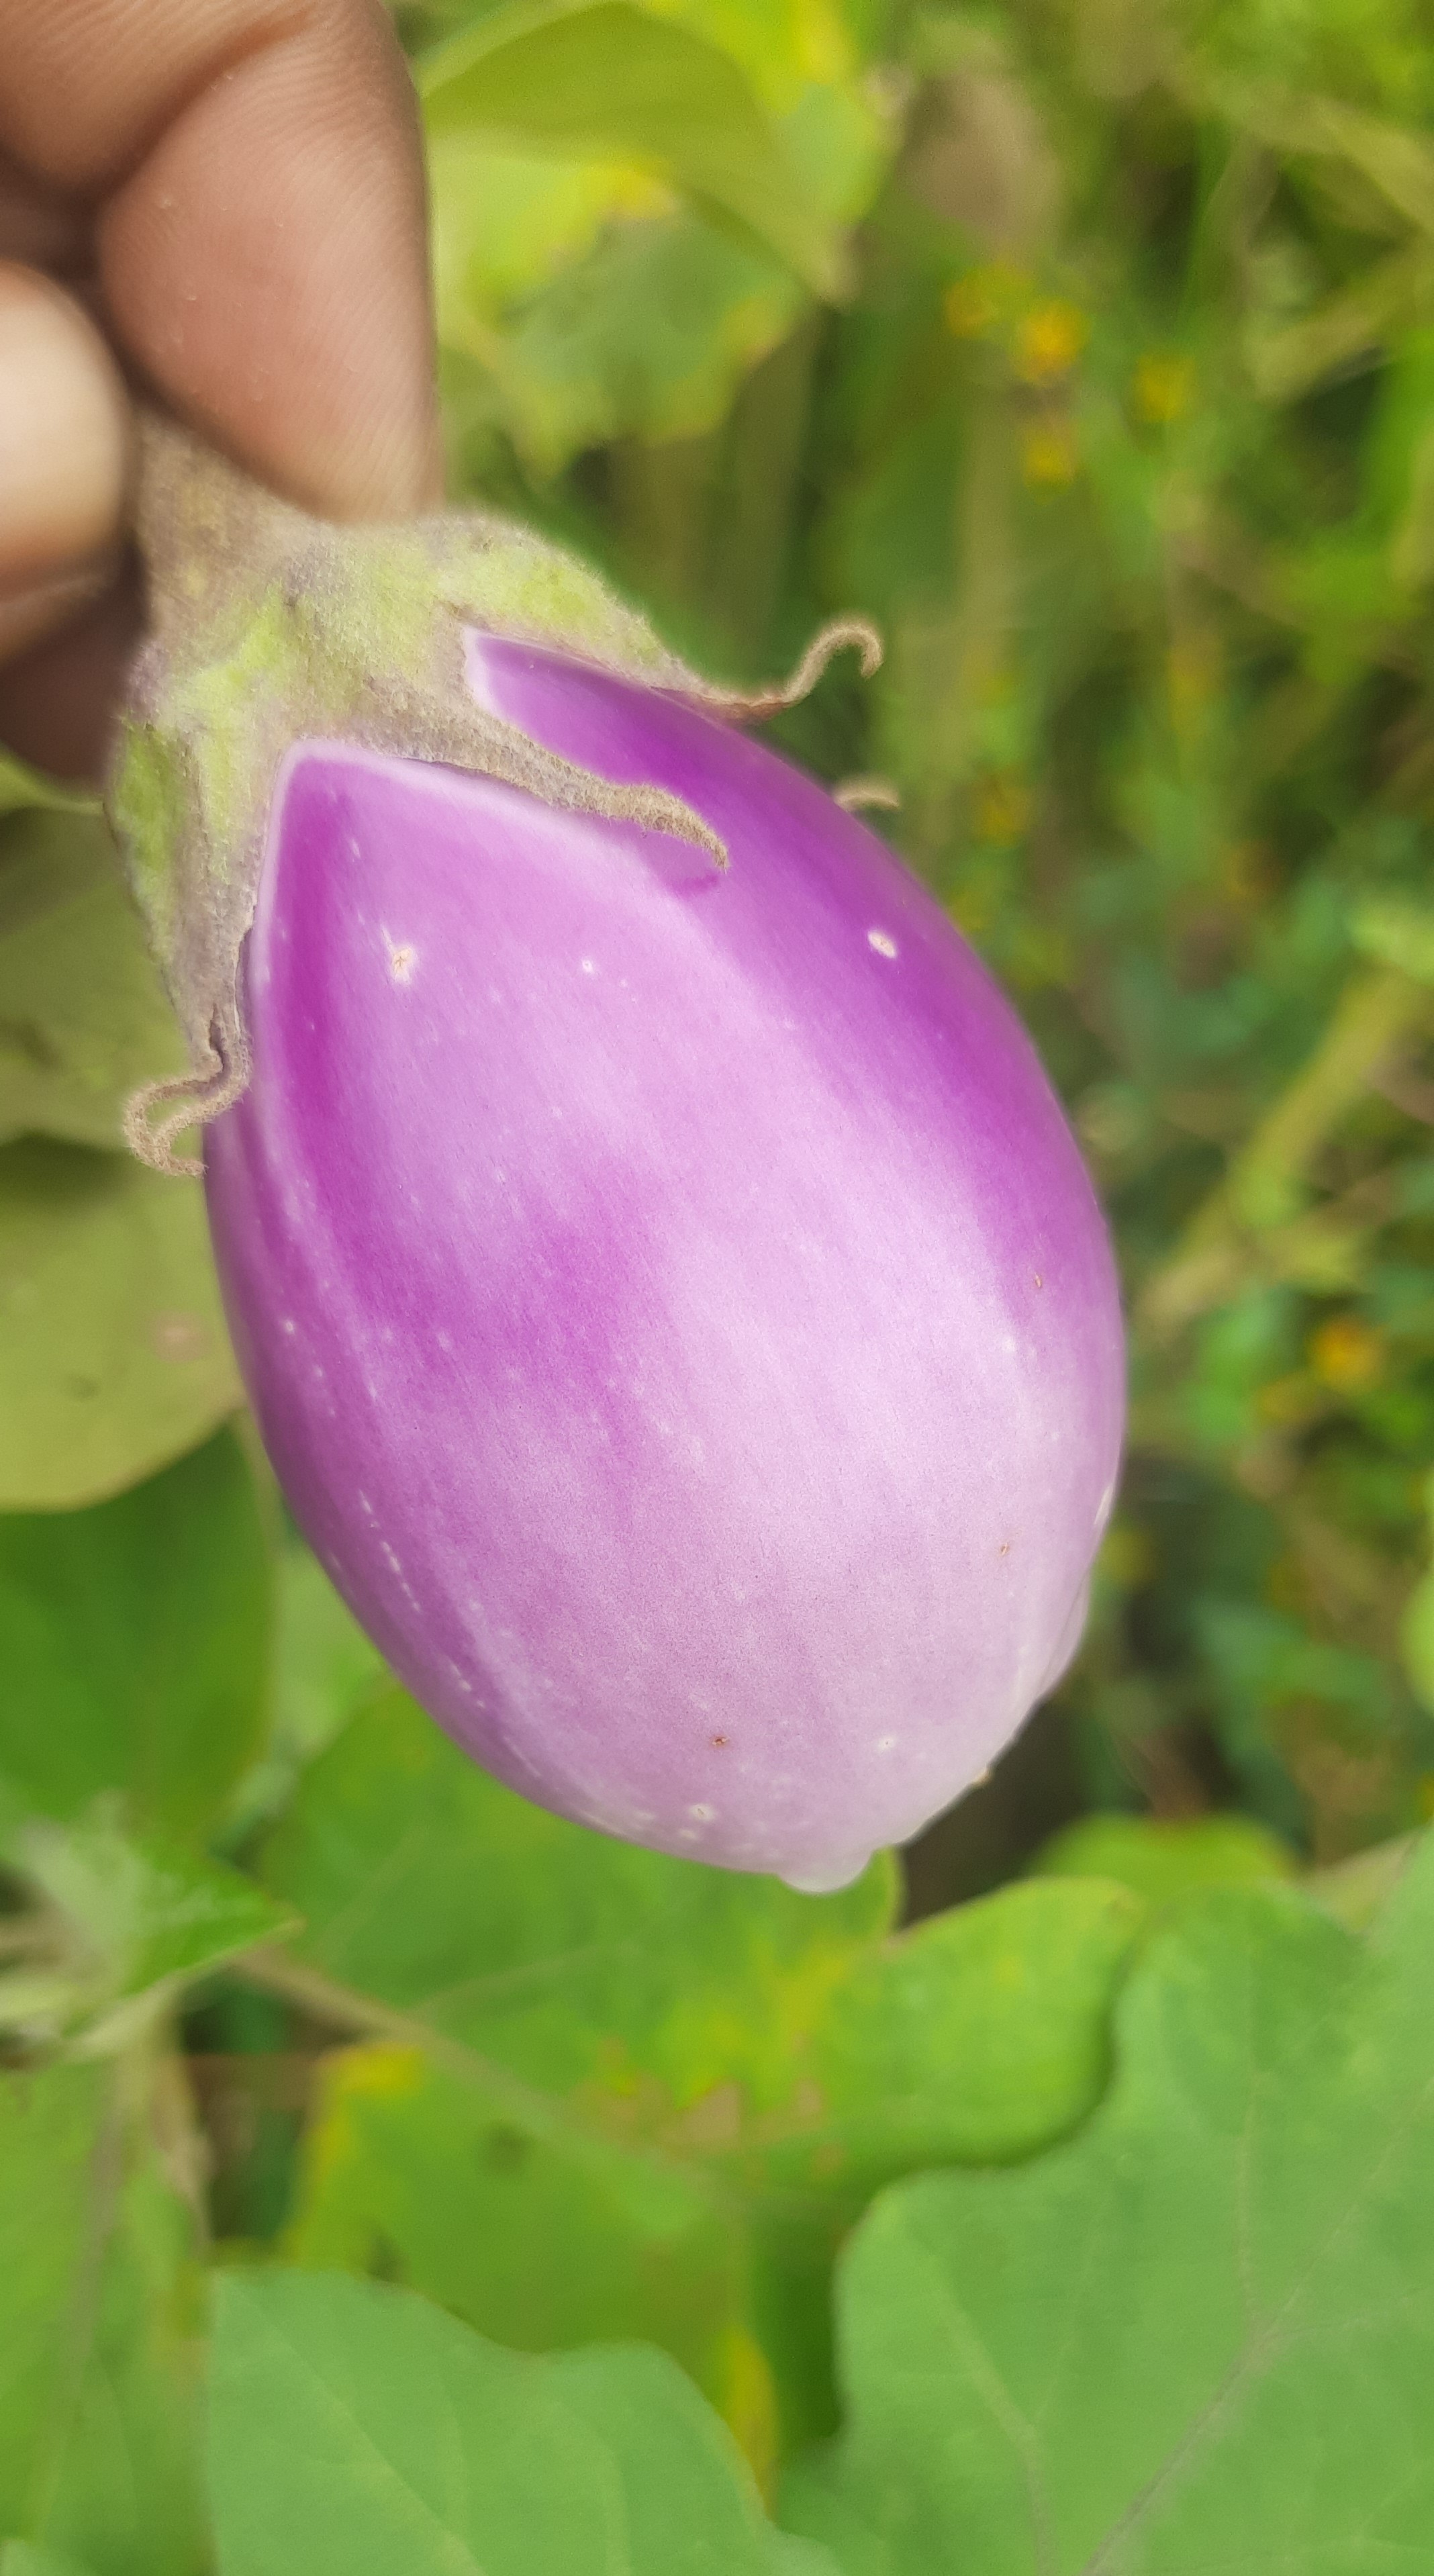
Label: Healty Brinjal